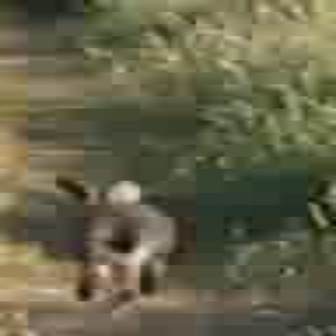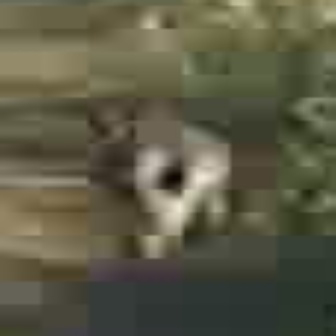
  Please identify the target specified by the bounding box [50,170,179,300] in the first image and locate it in the second image. Return the coordinates in [x_min,y_min,x_max,y_max] format.
Answer: [85,97,238,249]